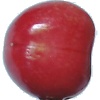
Label: Cherry 2